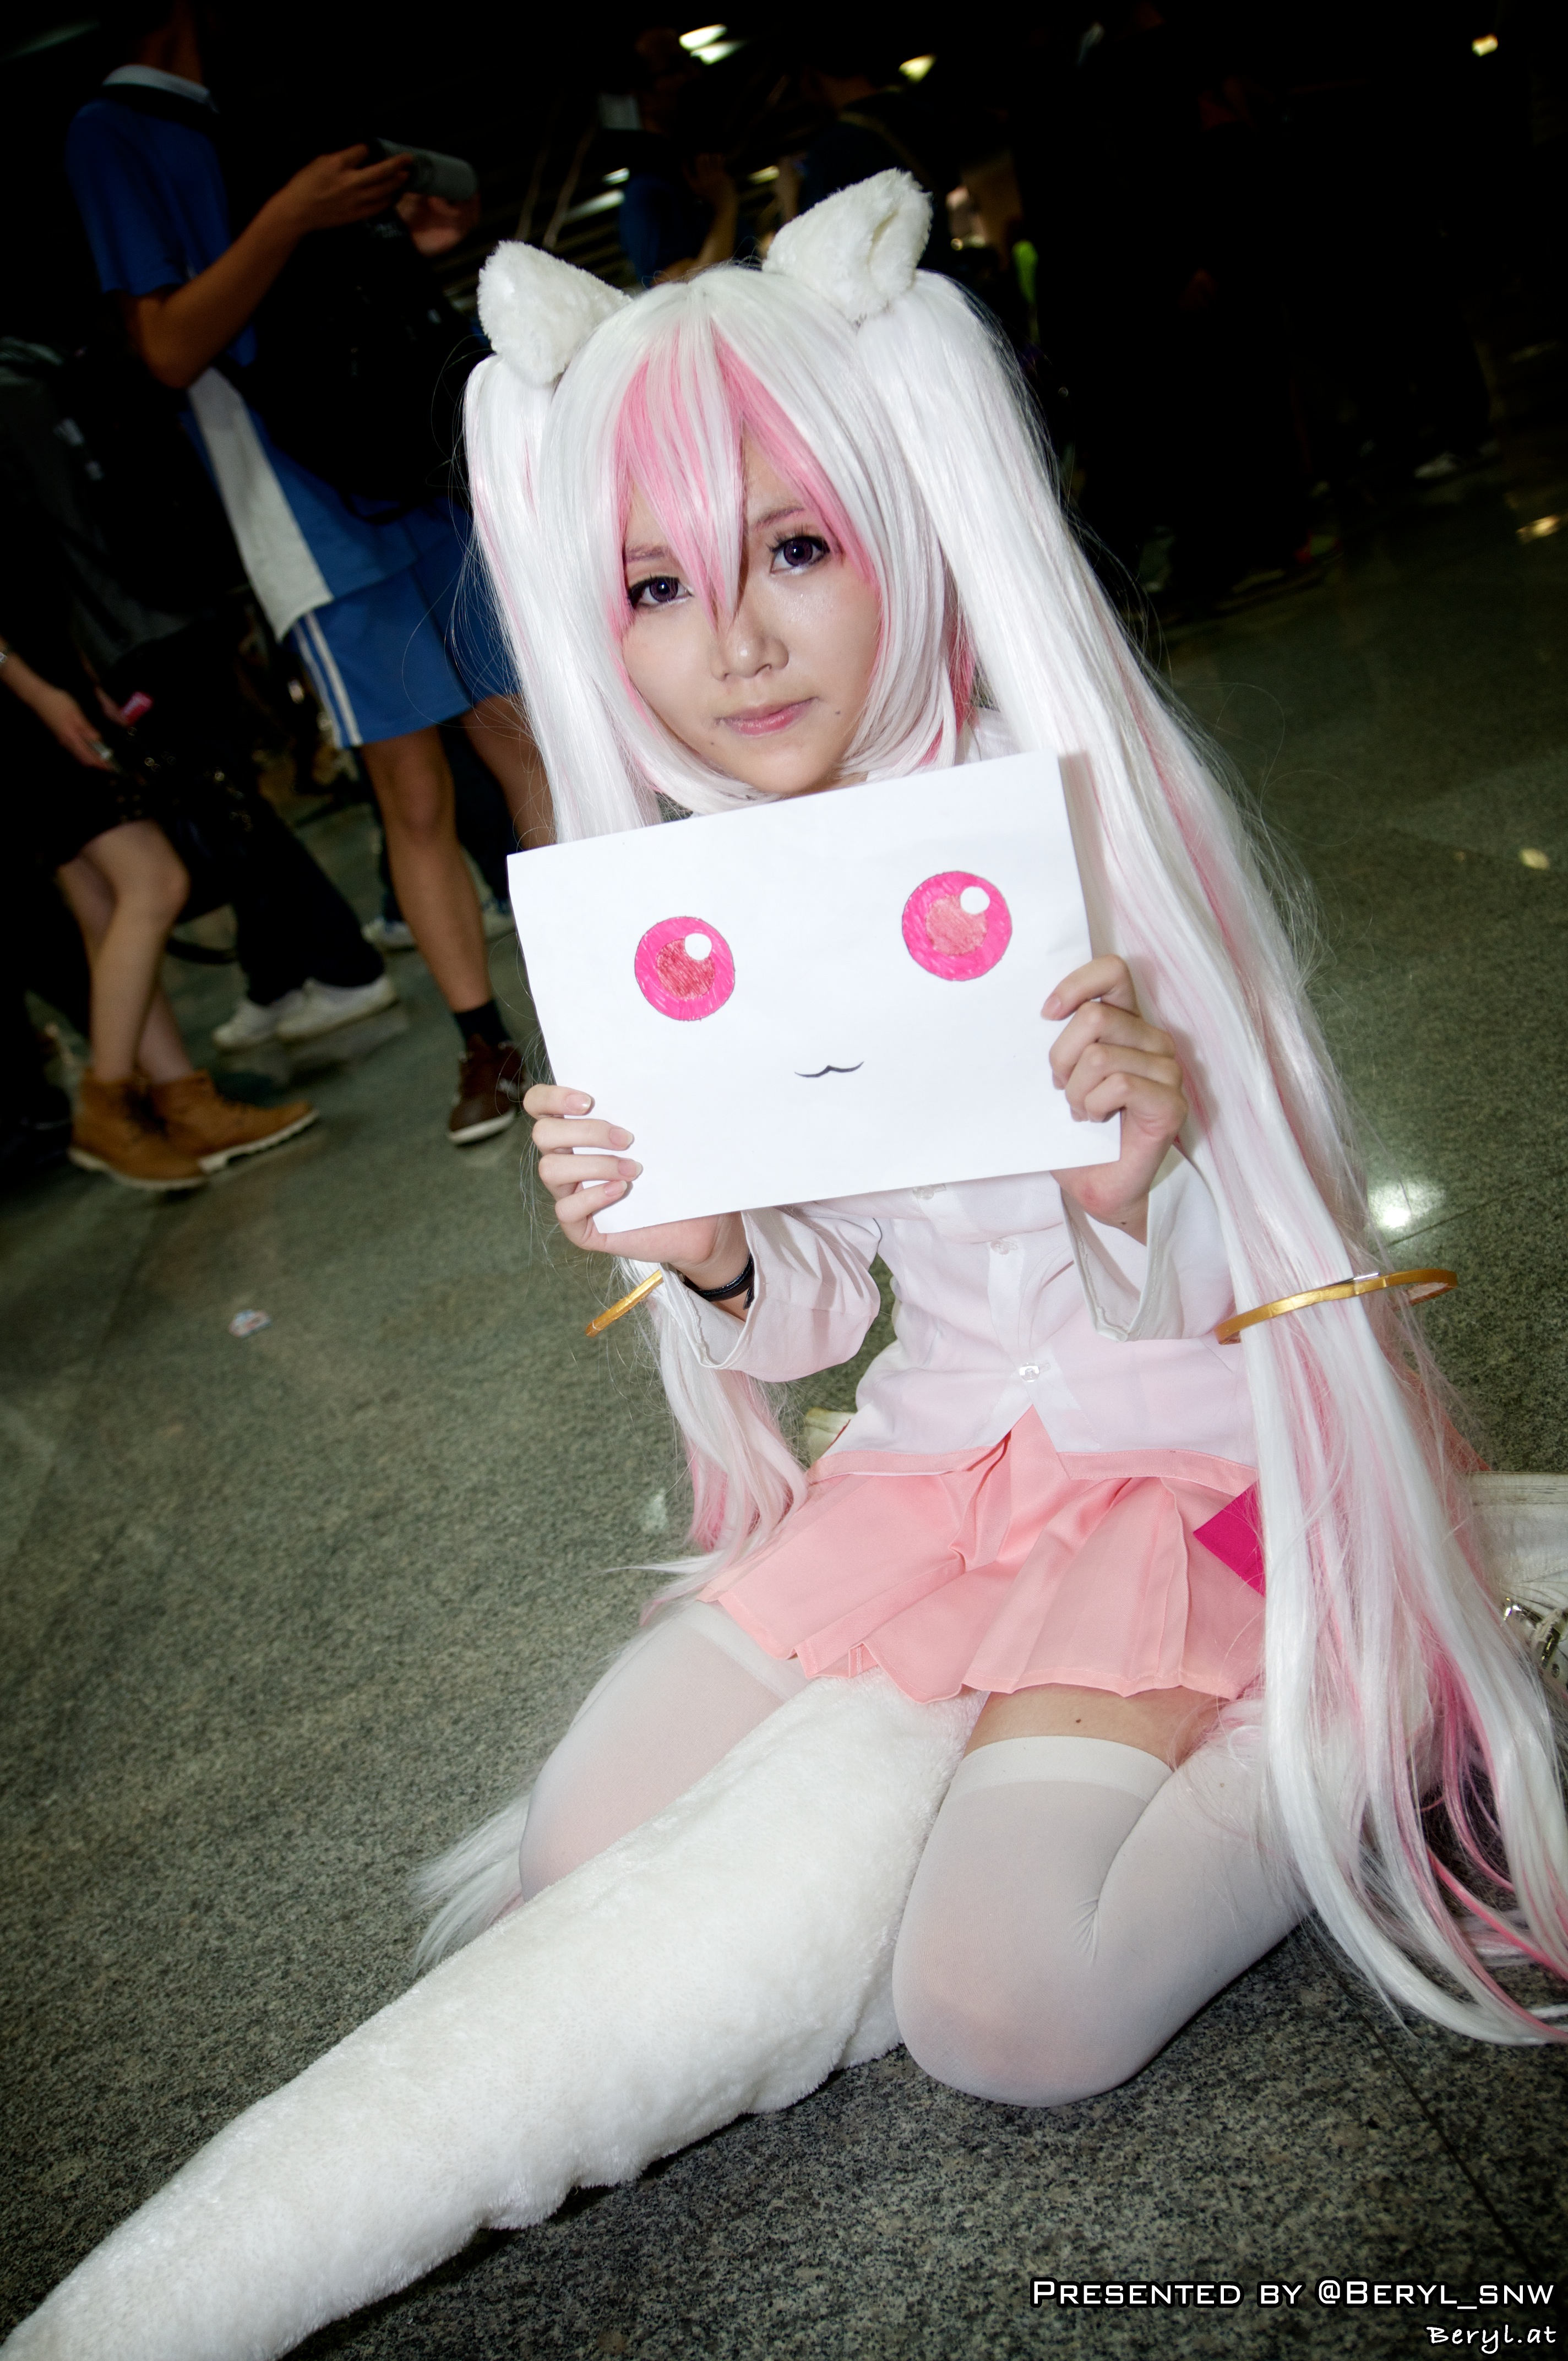
girl, game, cute, clothing, pink, cosplay, girls, japanese, costume, games, anime, comic, comiccon, cos, con